United Kingdom commercial law

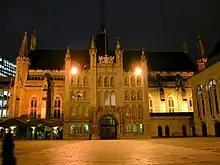
The Guildhall, London was the administrative centre of London's medieval trade. Its most famous inhabitant, mythologised in the 19th century play, was Dick Whittington and His Cat who came when he heard that "London streets are paved with gold".

In the case of "Watteau v Fenwick", Lord Coleridge CJ on the Queen's Bench concurred with an opinion by Wills J that a third party could hold personally liable a principal who he did know about when he sold cigars to an agent that was acting outside of its authority. Wills J held that "the principal is liable for all the acts of the agent which are within the authority usually confided to an agent of that character, notwithstanding limitations, as between the principal and the agent, put upon that authority." This decision is heavily criticised and doubted, though not entirely overruled in the UK. It is sometimes referred to as "usual authority" (though not in the sense used by Lord Denning MR in "Hely-Hutchinson", where it is synonymous with "implied actual authority"). It has been explained as a form of apparent authority, or "inherent agency power".